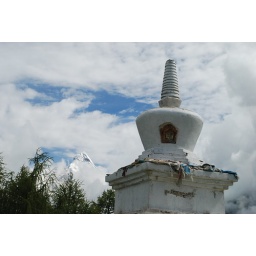
the Tibetan white tower with Mt, Siguniang in the background